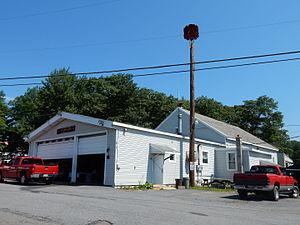
Delano Township est un township situé au nord-est du comté de Schuylkill, en Pennsylvanie, aux États-Unis. En 2010, il comptait une population de 445 habitants.